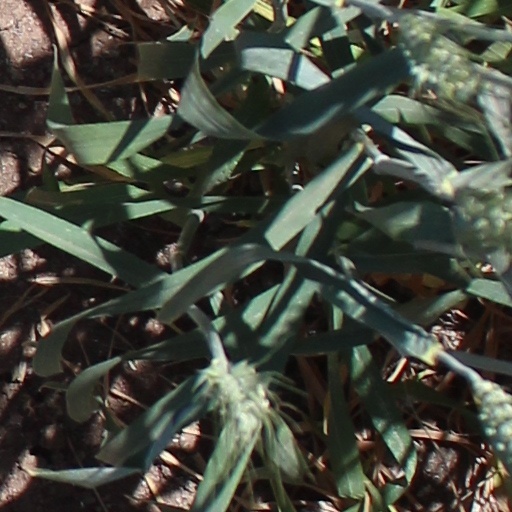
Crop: wheat